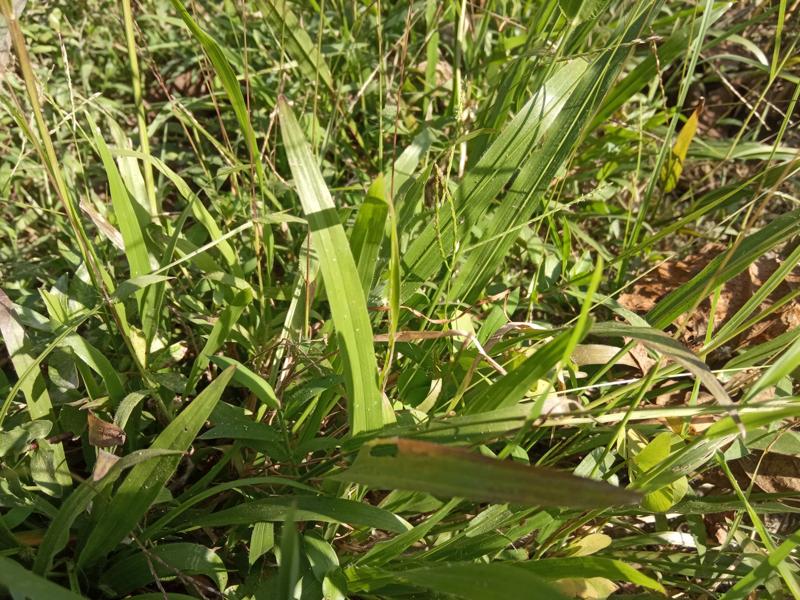
Weed species: Paspalum scrobiculatum